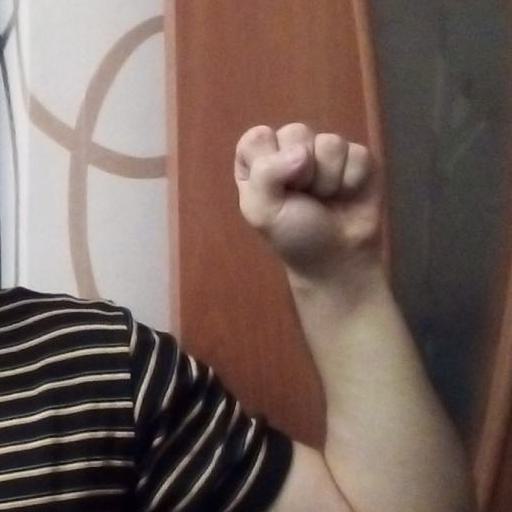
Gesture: fist